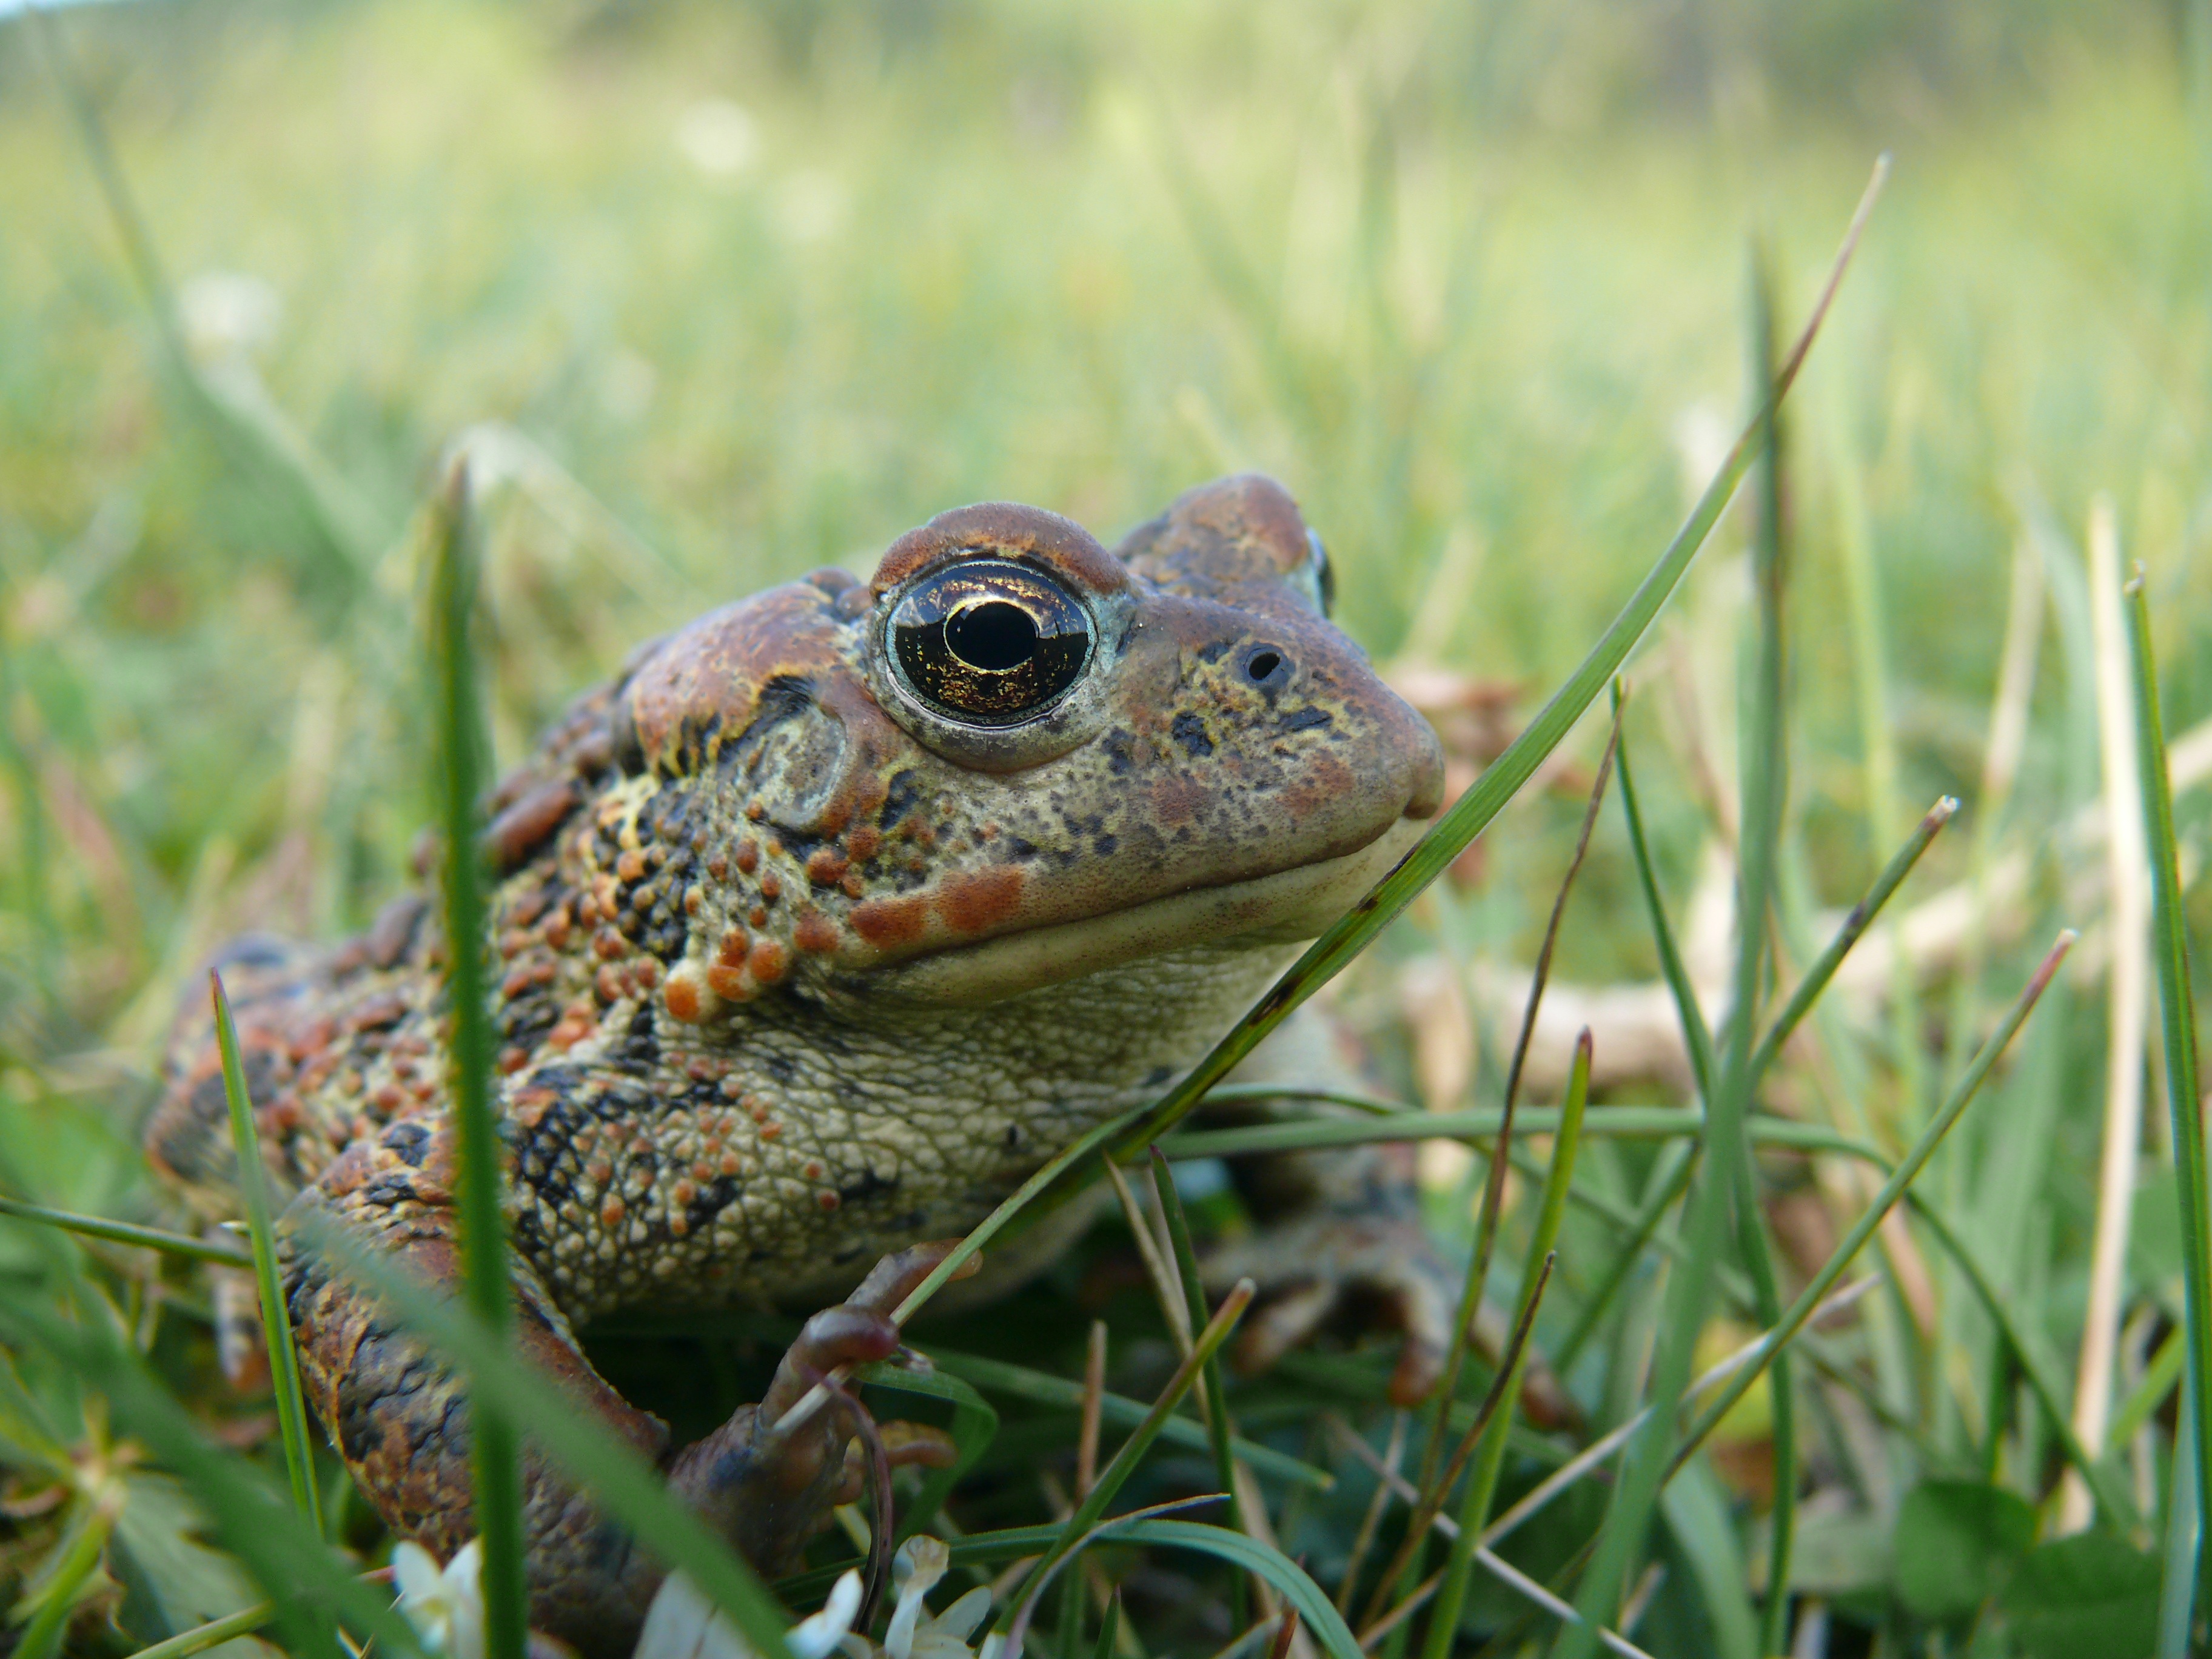
nature, animal, wildlife, green, frog, toad, amphibian, fauna, close up, vertebrate, macro photography, bullfrog, ranidae, emydidae, lissotriton